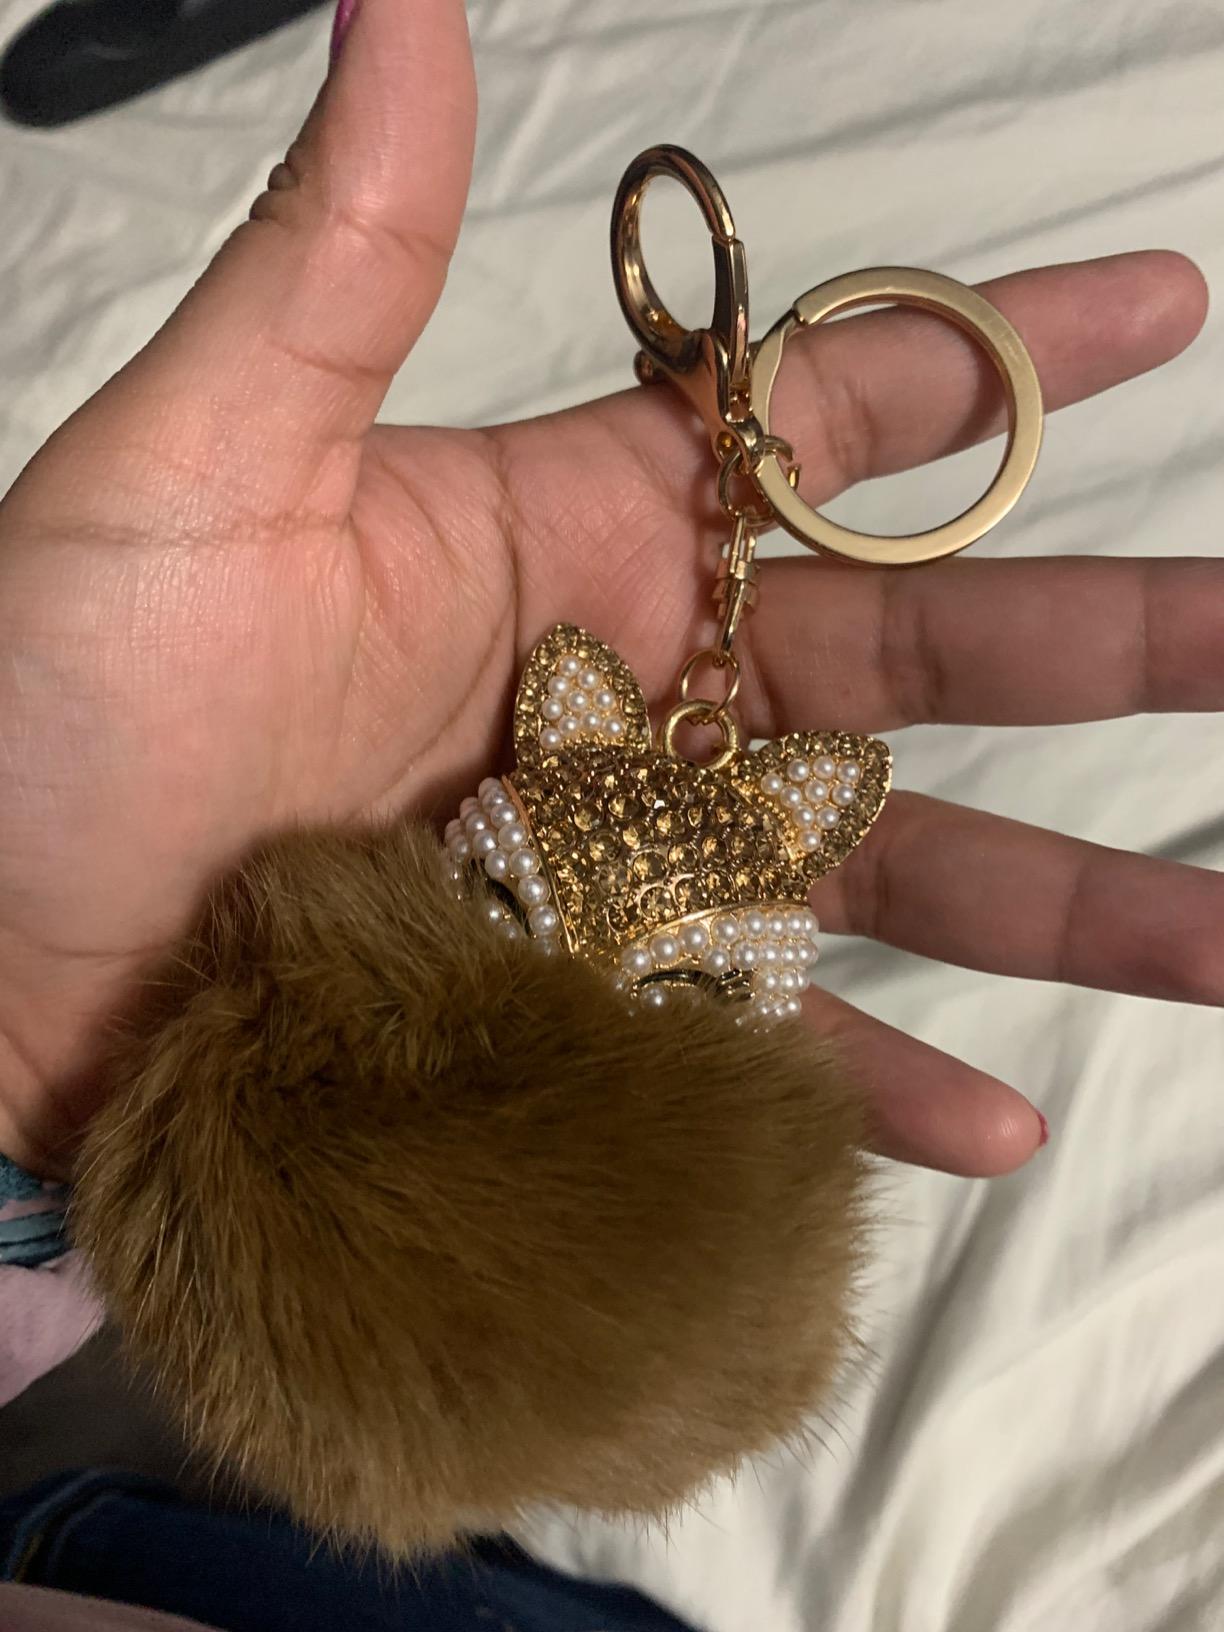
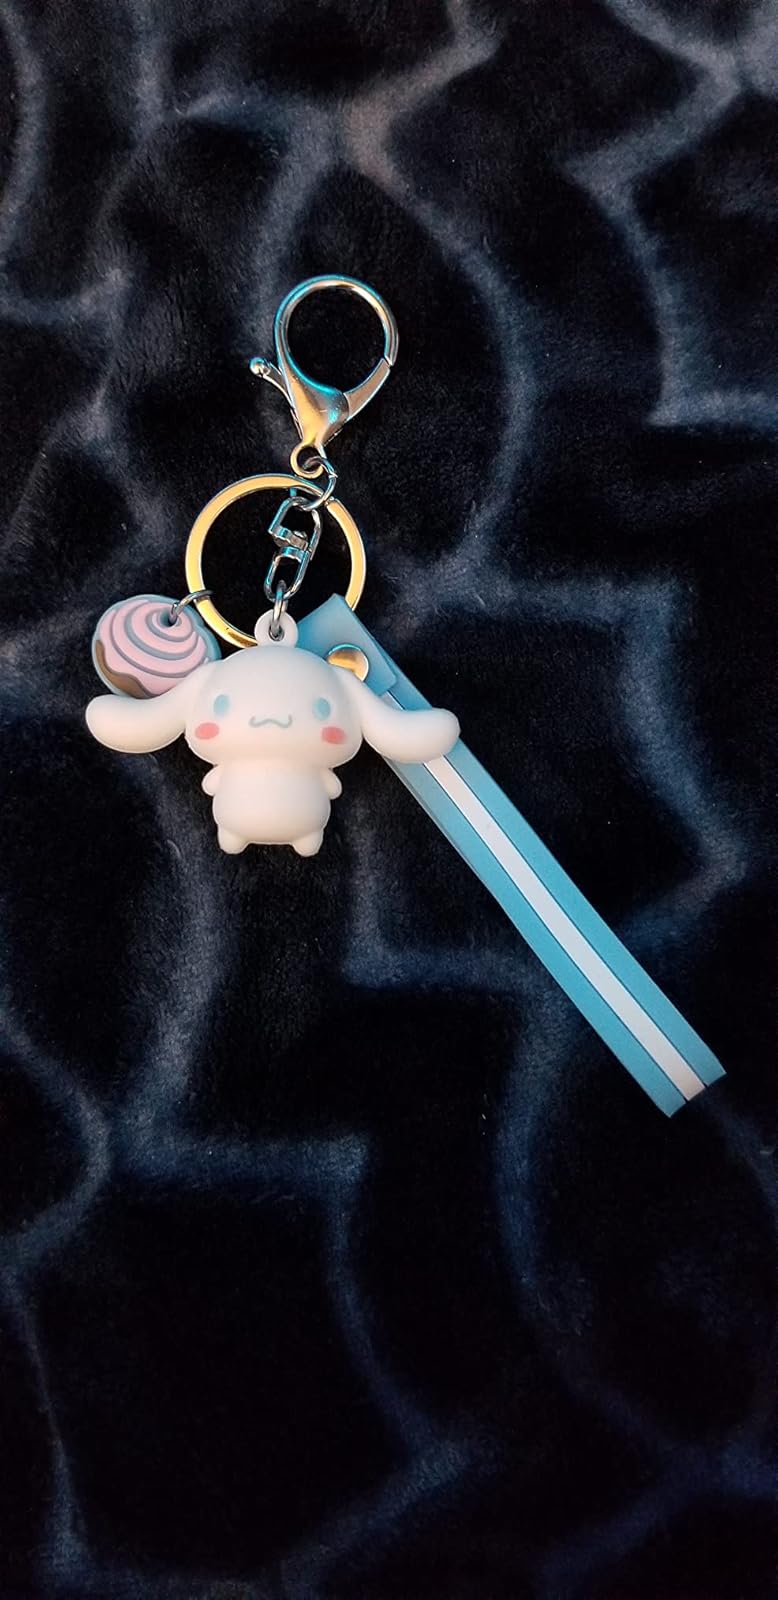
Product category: accessories_keychain
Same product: no